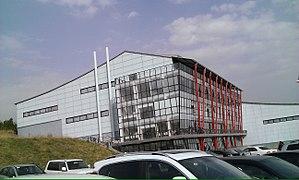
Le Concours Eurovision de la chanson junior 2017 est la 15ᵉ édition du Concours Eurovision de la chanson junior. Il se déroule le 26 novembre 2017 à Tbilissi, en Géorgie.